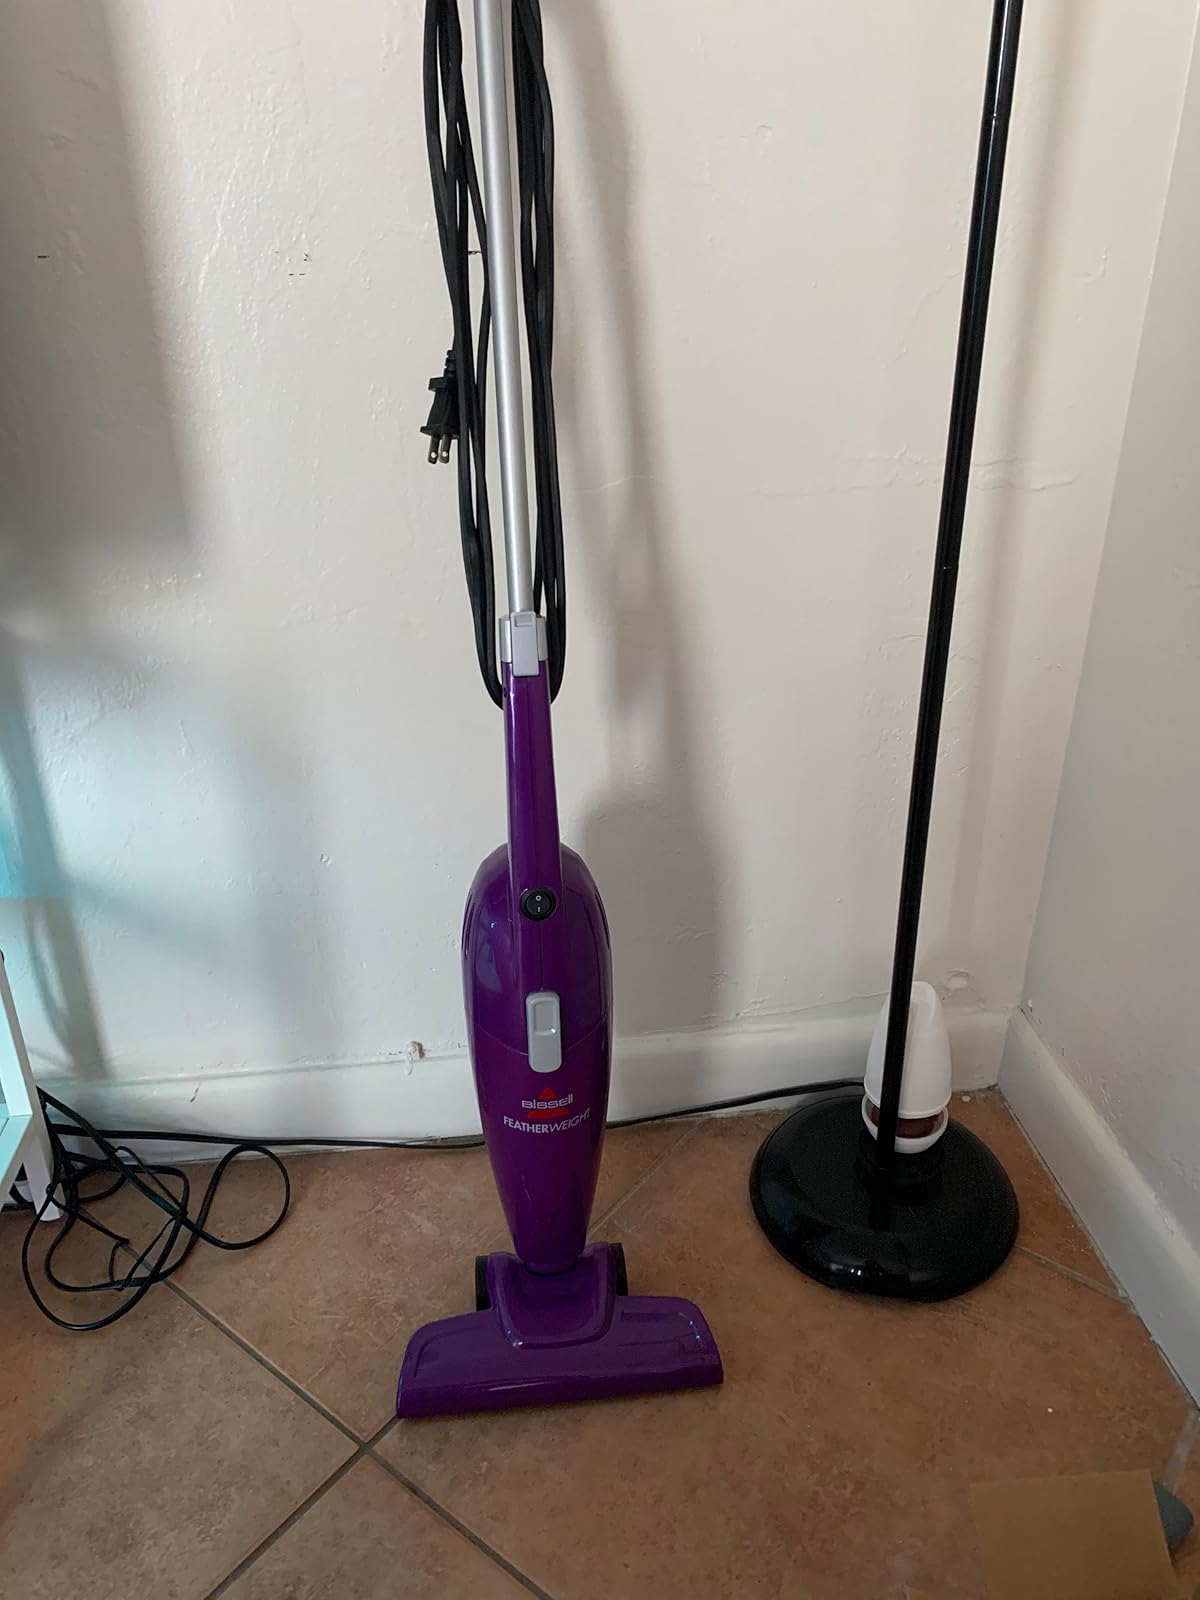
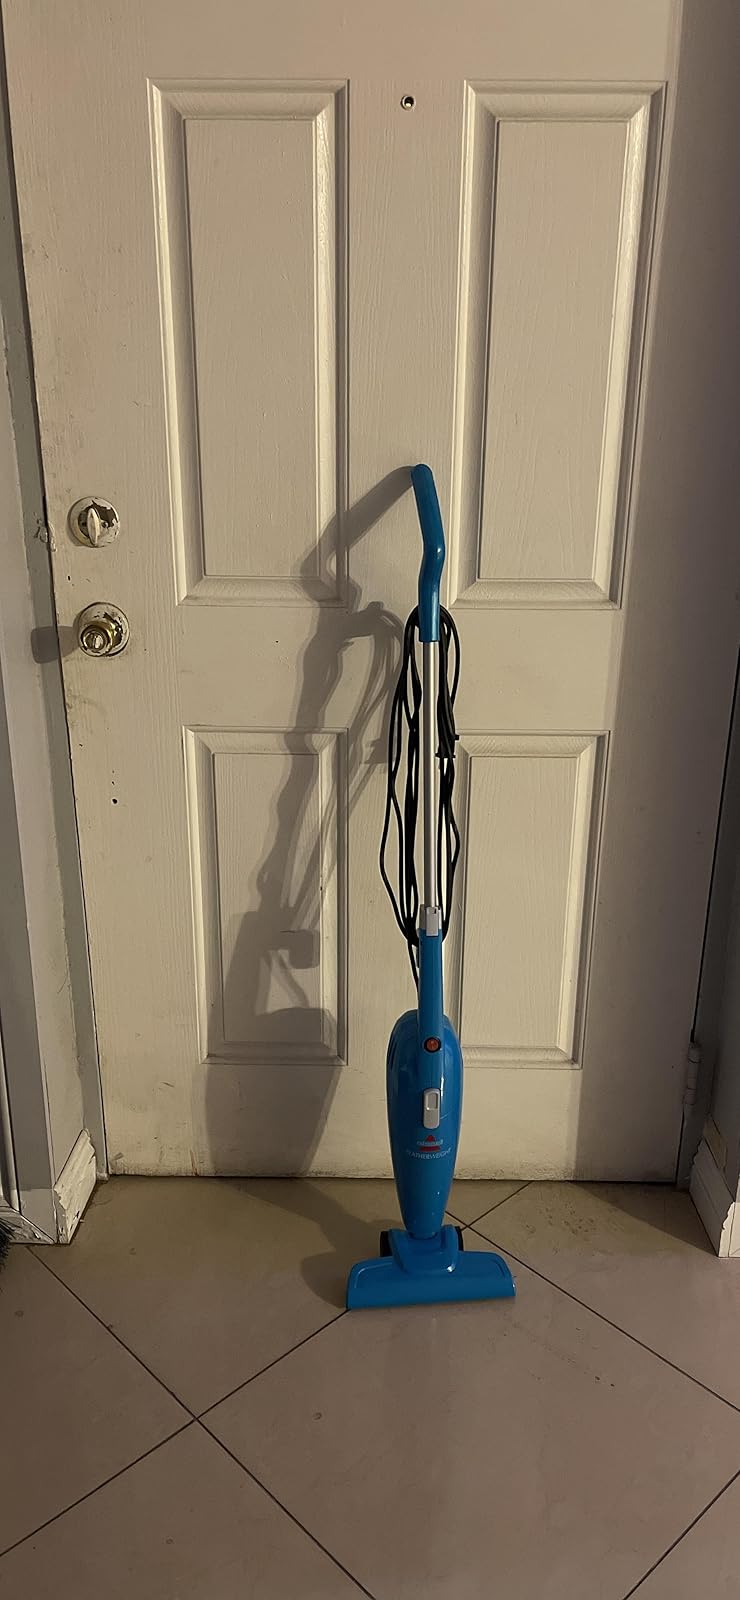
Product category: items_vacuum
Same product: no